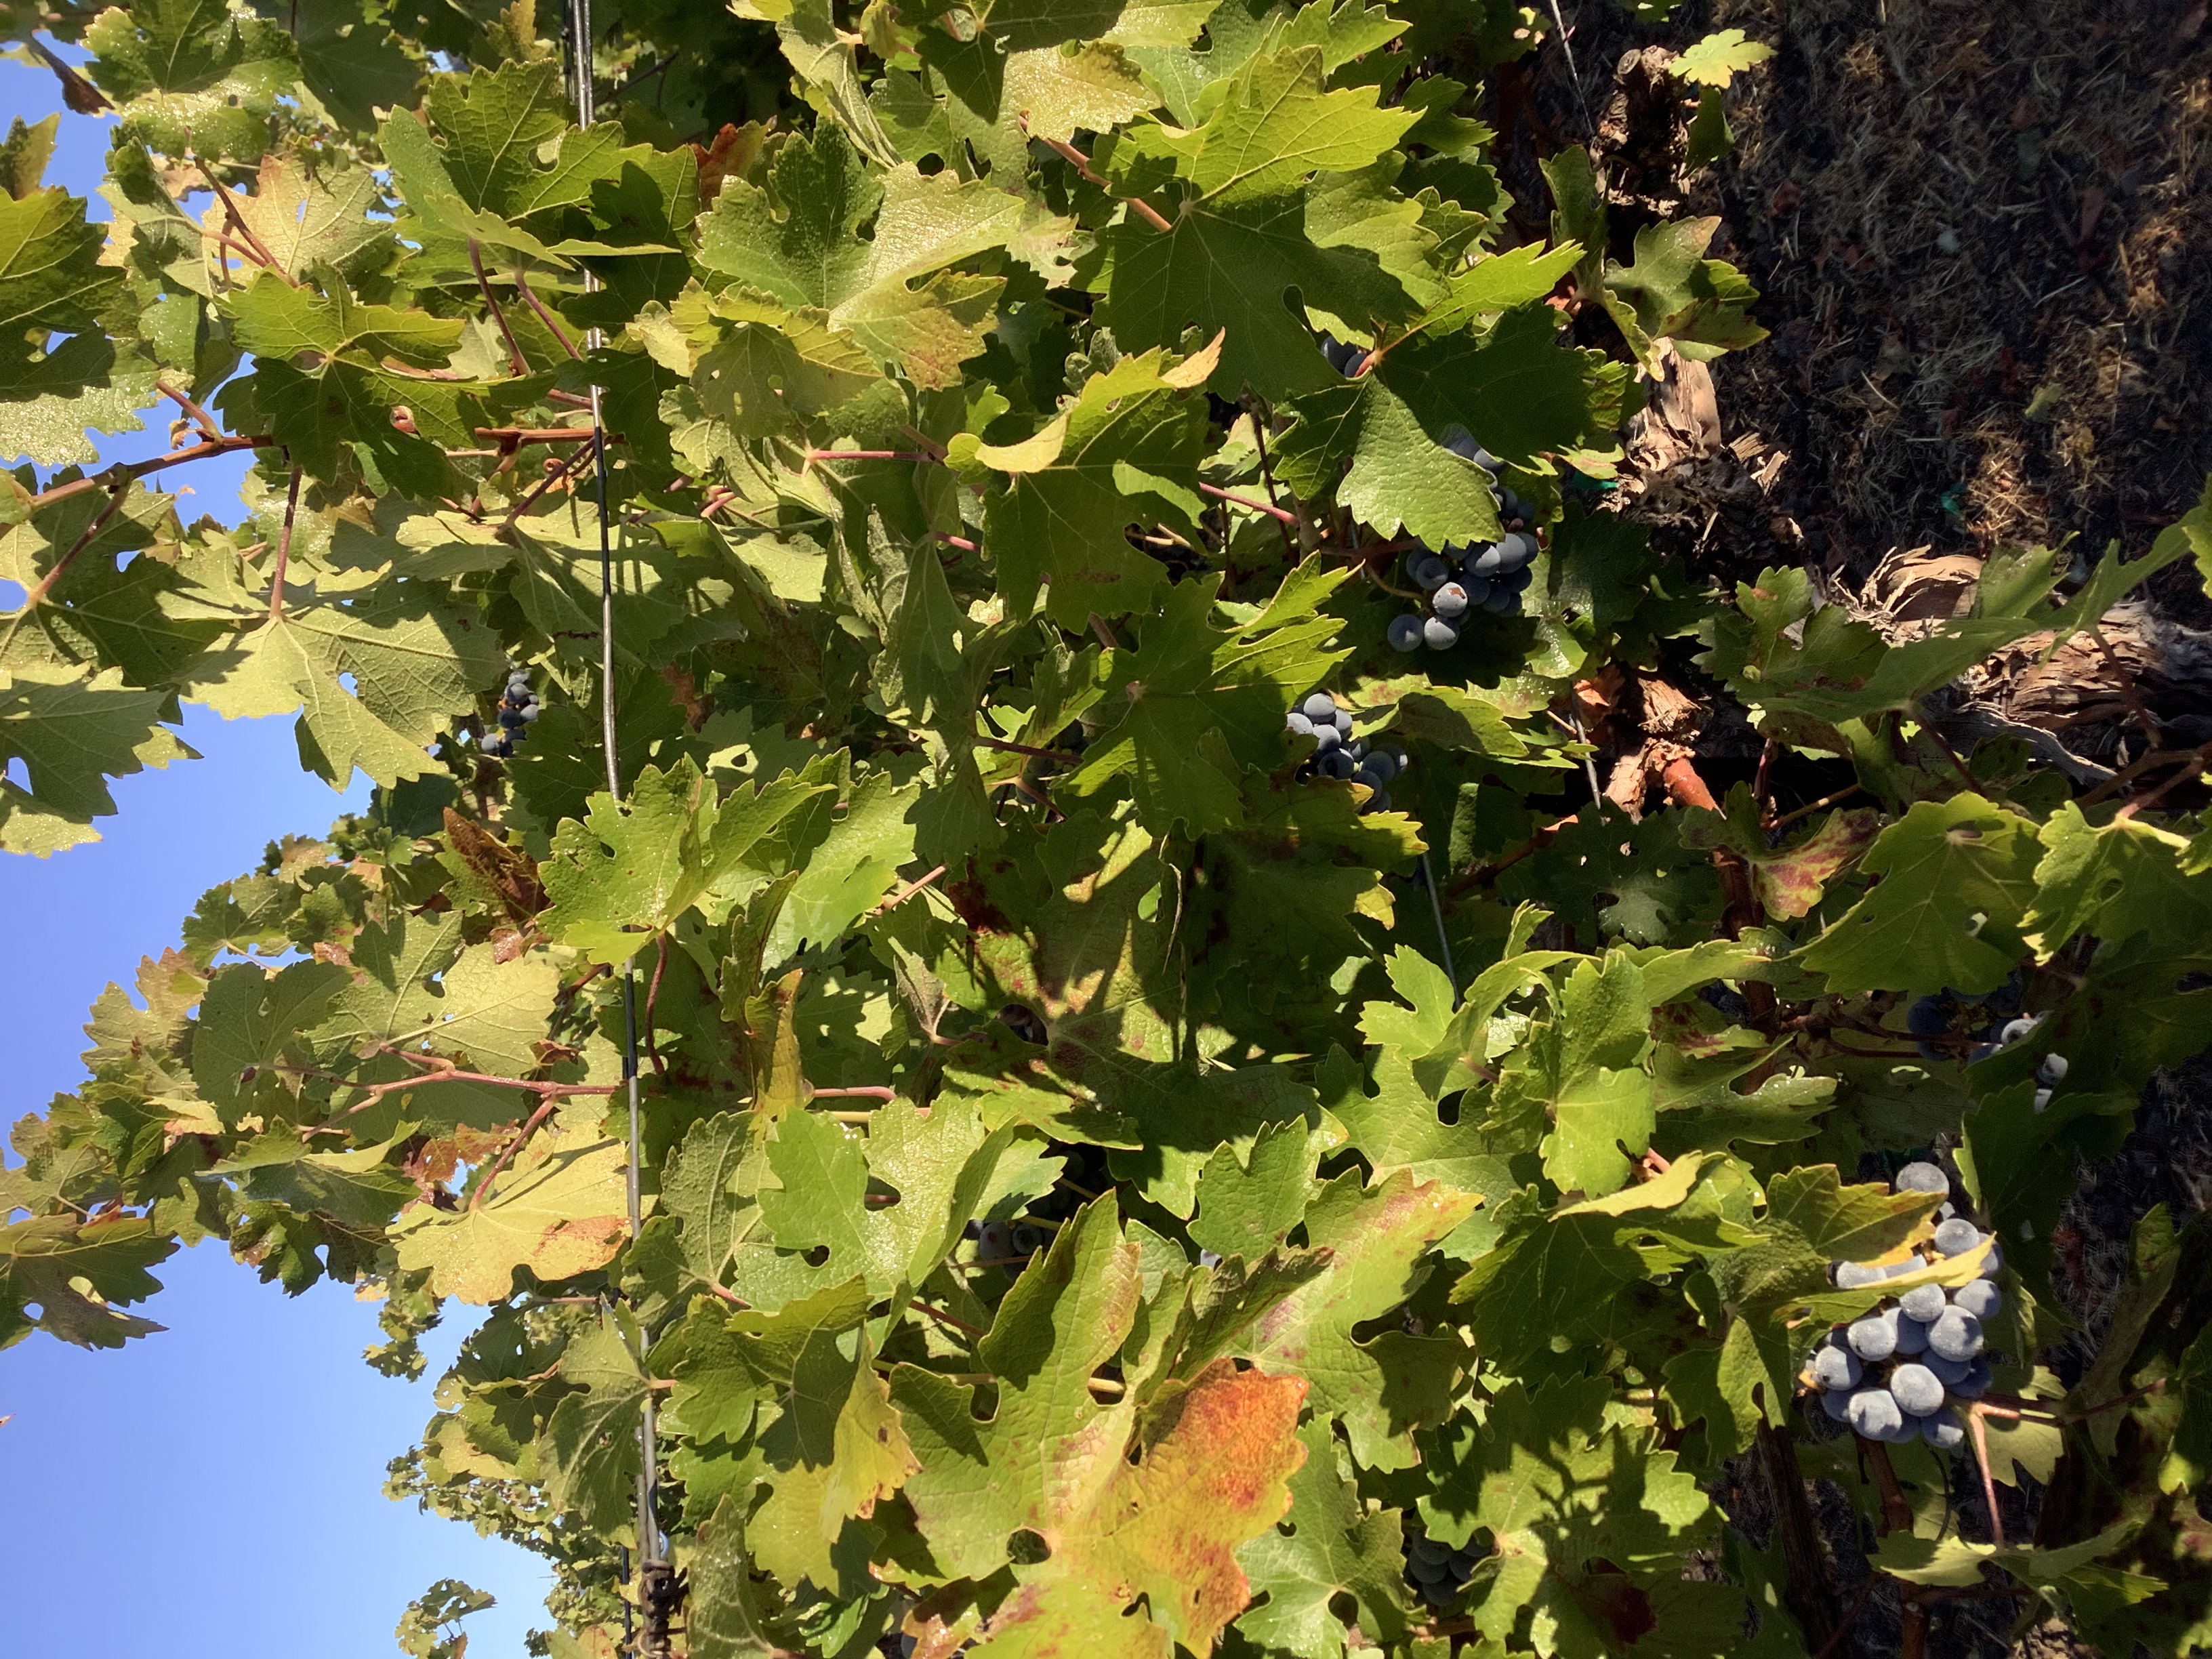
Label: Red Blotch